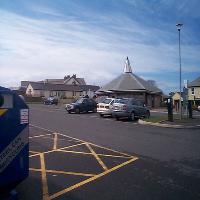
Weather: sun or clear